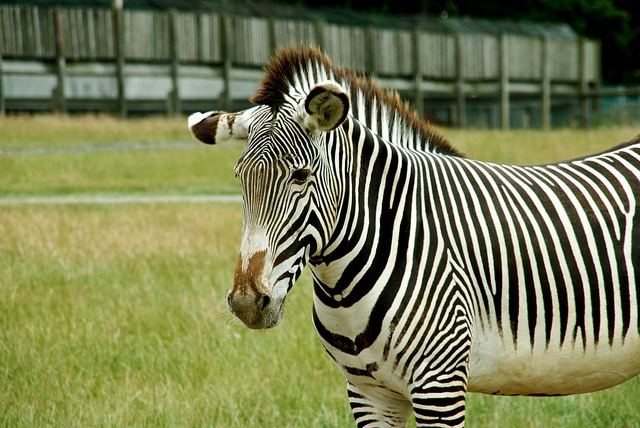
A zebra standing in a grassy field in an enclosure.
The adult zebra with a tan nose is standing in a field.
there is a zebra standing in the grass.
A zebra with an orangish tint at the end of its mohawk is standing in the grass.
A zebra stands in a field of tall grass.